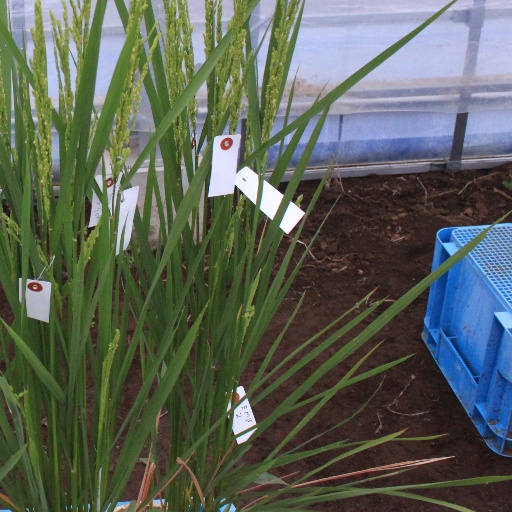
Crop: rice